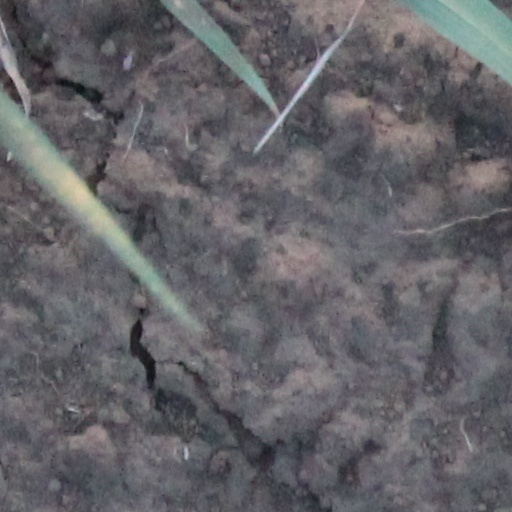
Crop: wheat